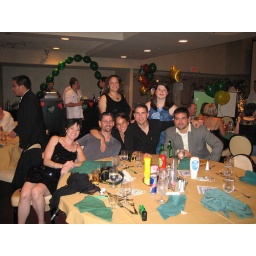
Best table in the house